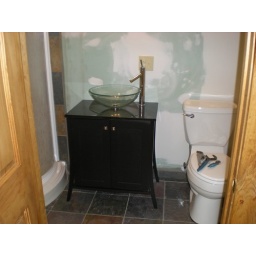
new sink in my bathroom